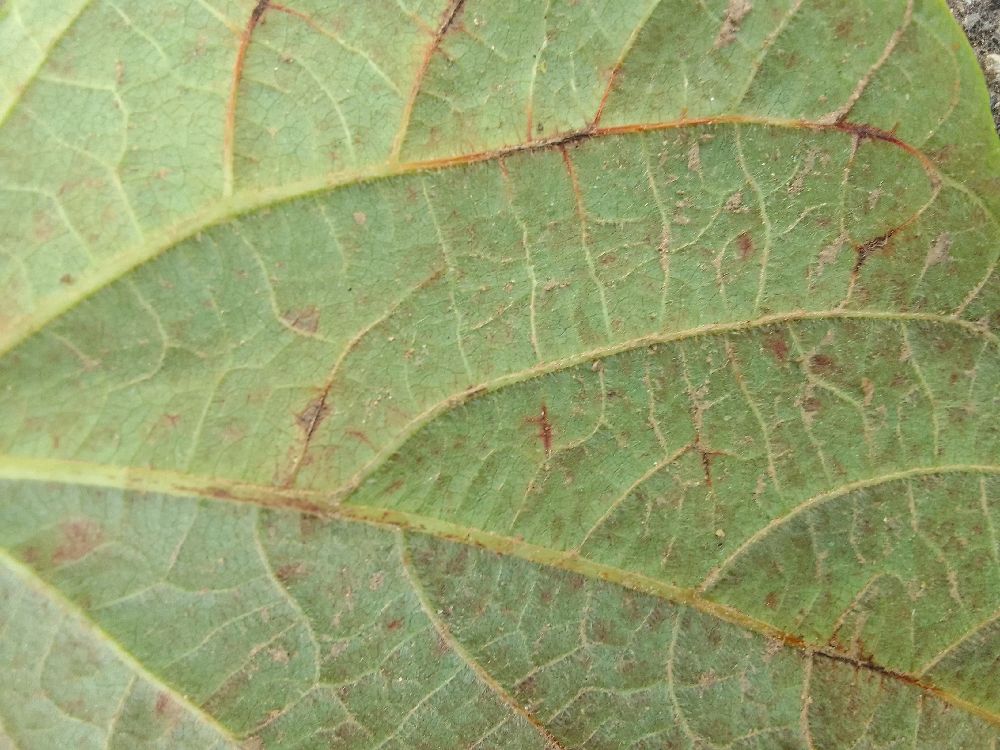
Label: anthracnose